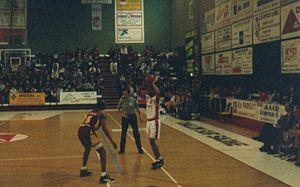
Match amical entre l'Elan Chalon et le Csp Limoges en mars 1996
Saison 1995-1996 de l'Élan chalon en Pro B, avec la première place qui permet au club de monter en Pro A.
L'Élan sportif chalonnais est un club professionnel français de basket-ball appartenant à l'élite du championnat de France. Il est basé dans la ville de Chalon-sur-Saône en Saône-et-Loire. Le club évolue actuellement au Colisée, une salle d'une capacité de 4 000 places assises depuis 2001 puis 5 000 places assises en 2012 puis 4 948 places en 2015 et finalement 4 540 places en 2017. Auparavant, l'Élan chalonnais jouait à la Maison des sports depuis 1970.